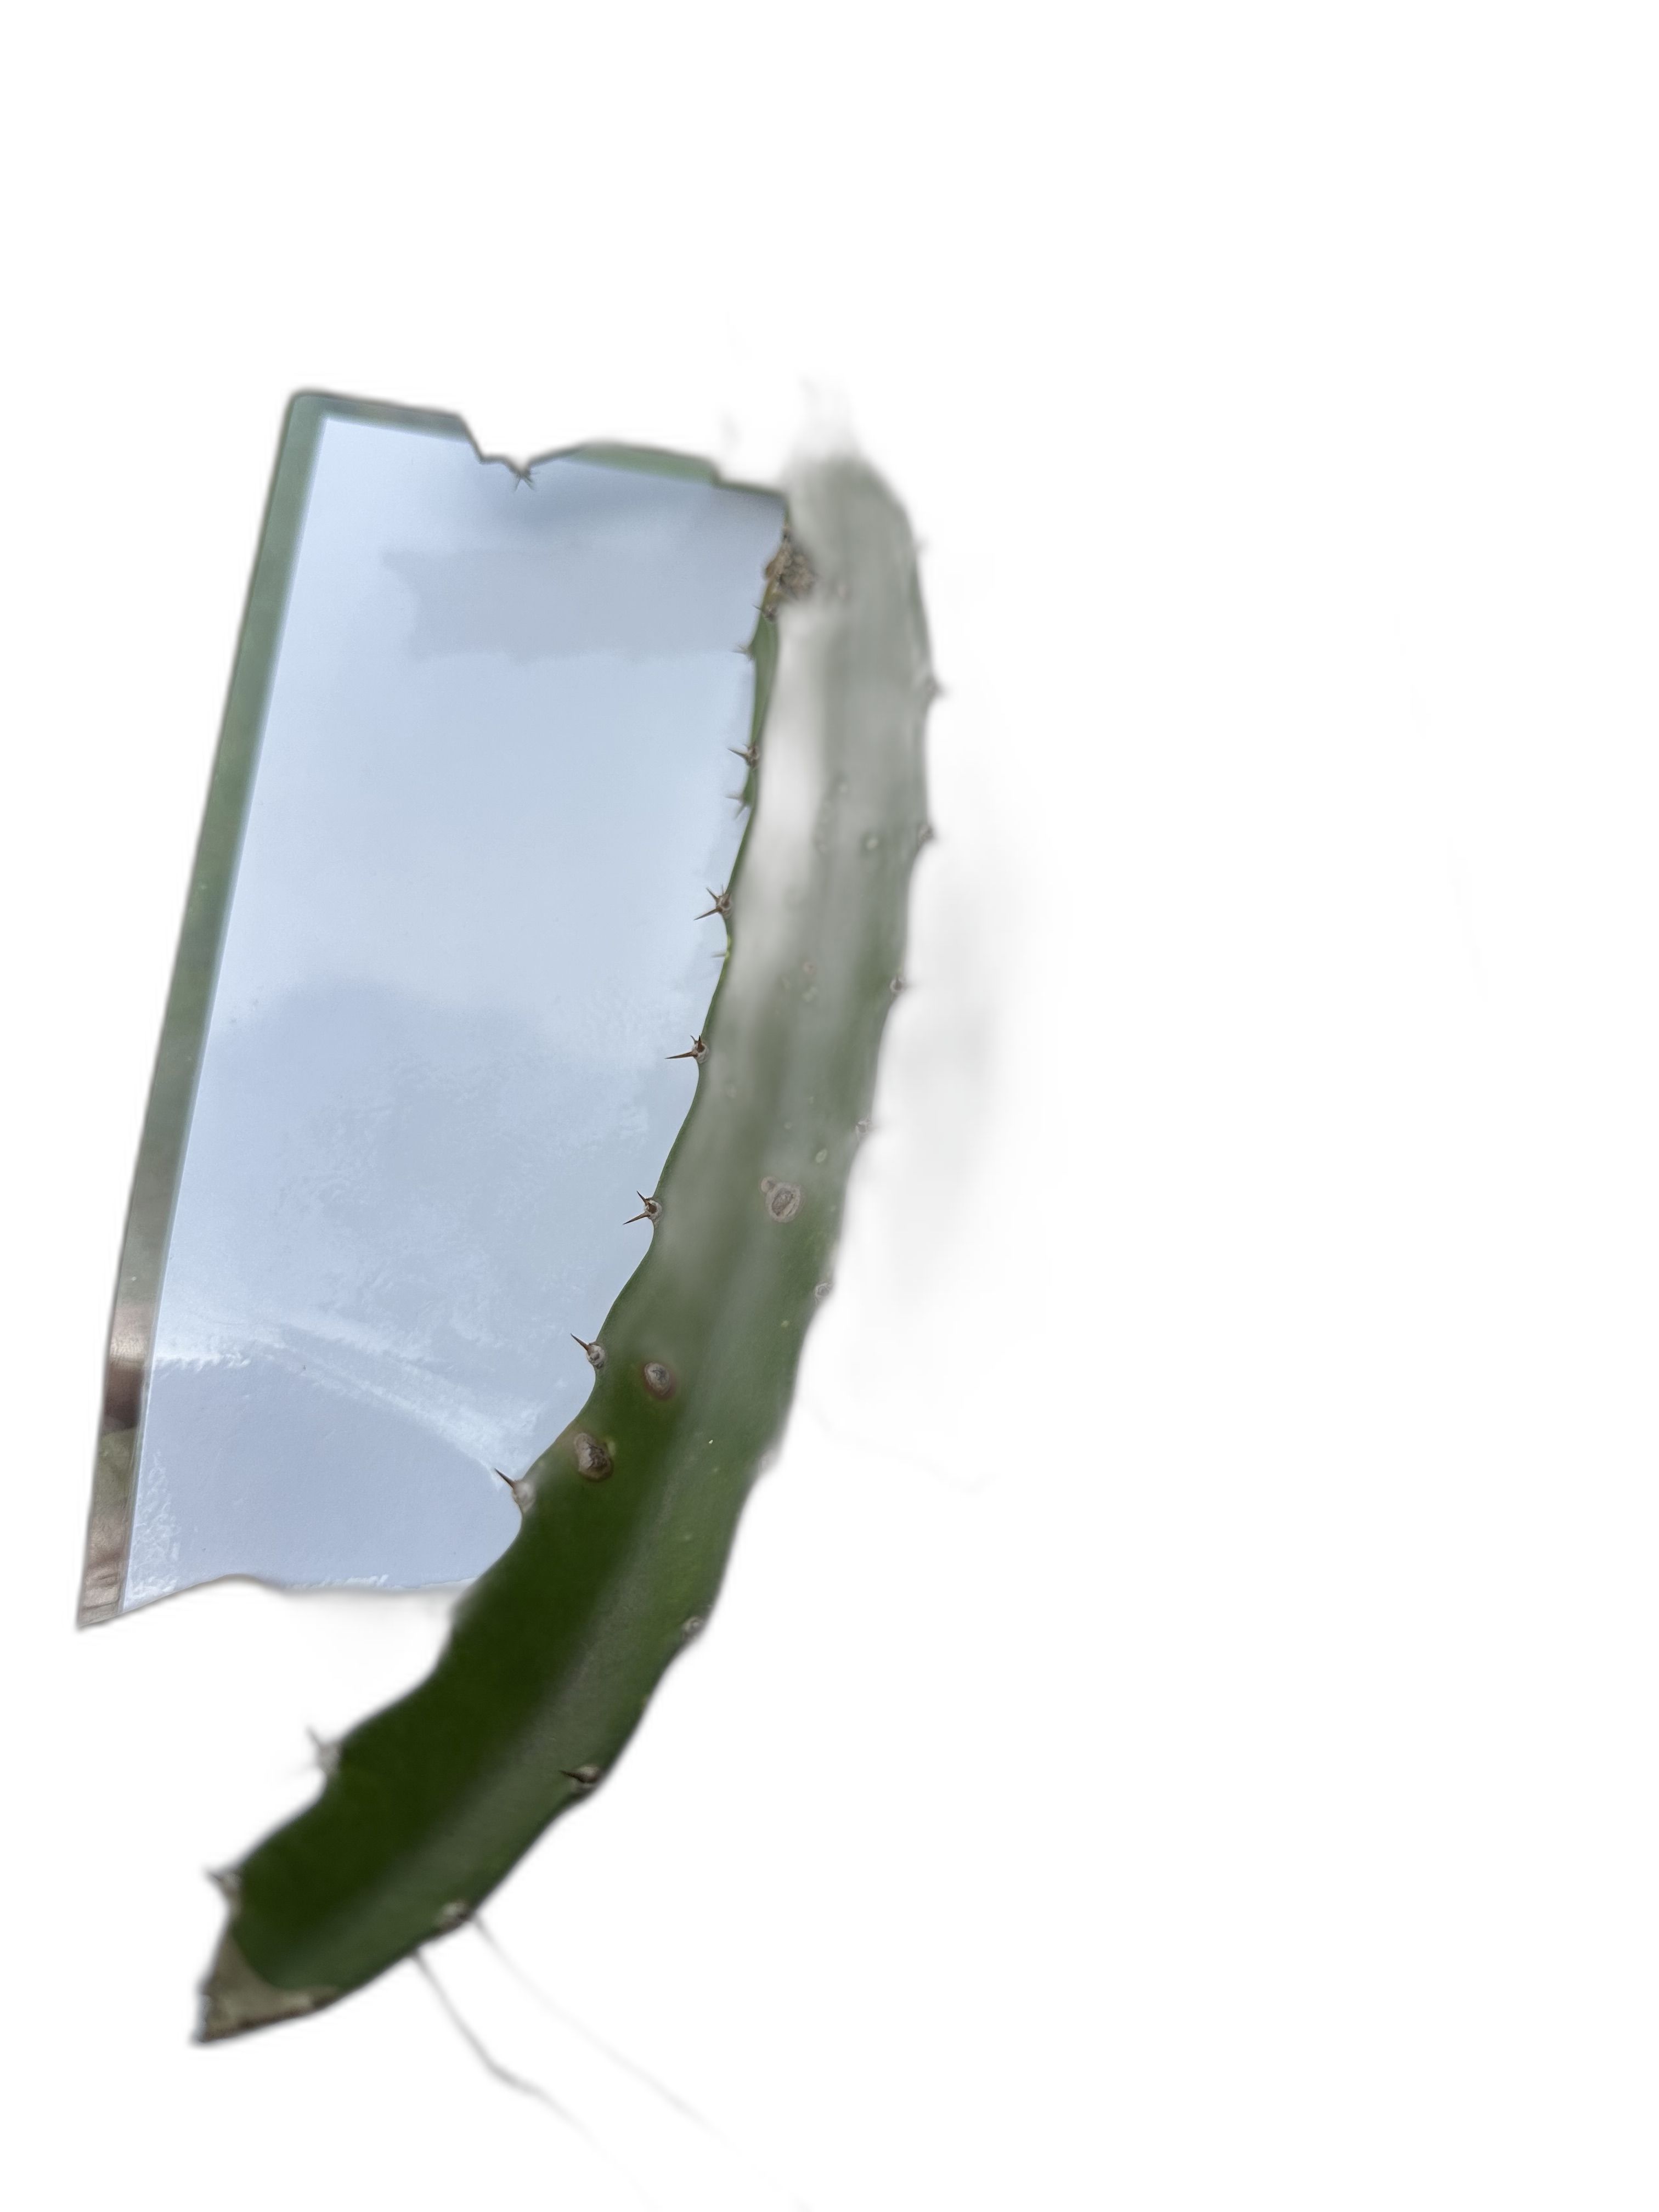
Label: Good leaf